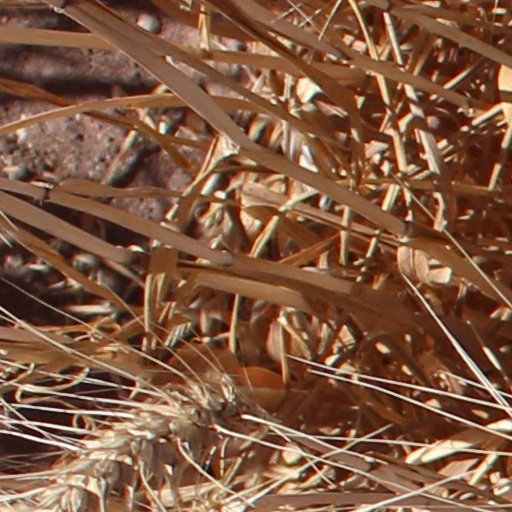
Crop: wheat